St Mark's Campanile

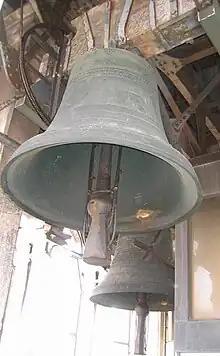

A bell was most likely first installed in the tower during the tenure of Doge Vitale II Michiel. However, documents that attest to the presence of a bell are traceable only from the thirteenth century. A deliberation of the Great Council, dated 8 July 1244, established that the bell to convene the council was to be rung in the evening if the council was to meet the following morning and in the early afternoon if the meeting was scheduled for the evening of the same day. There is a similar reference to the bell in the statute of the ironmongers' guild, dating to 1271.